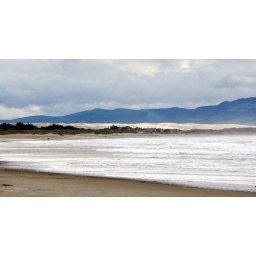
Ford pick-up truck on the beach in front of the dunes at Pismo Beach, CA.